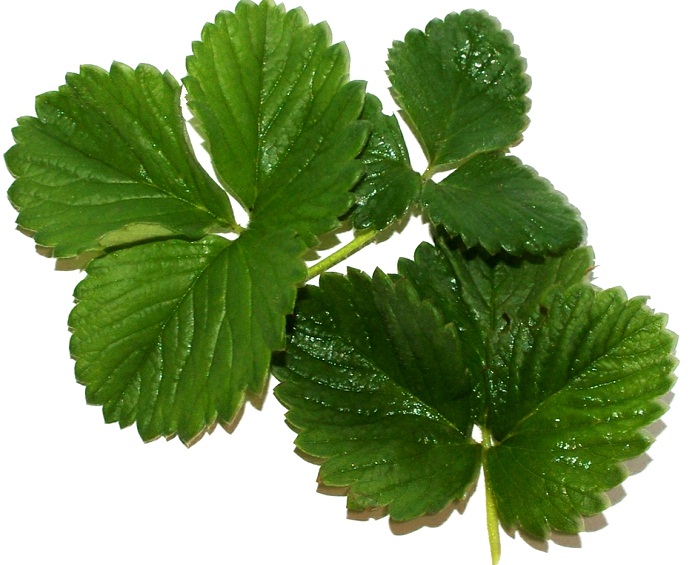
Label: Strawberry leaf
Plant: Strawberry
Condition: healthy